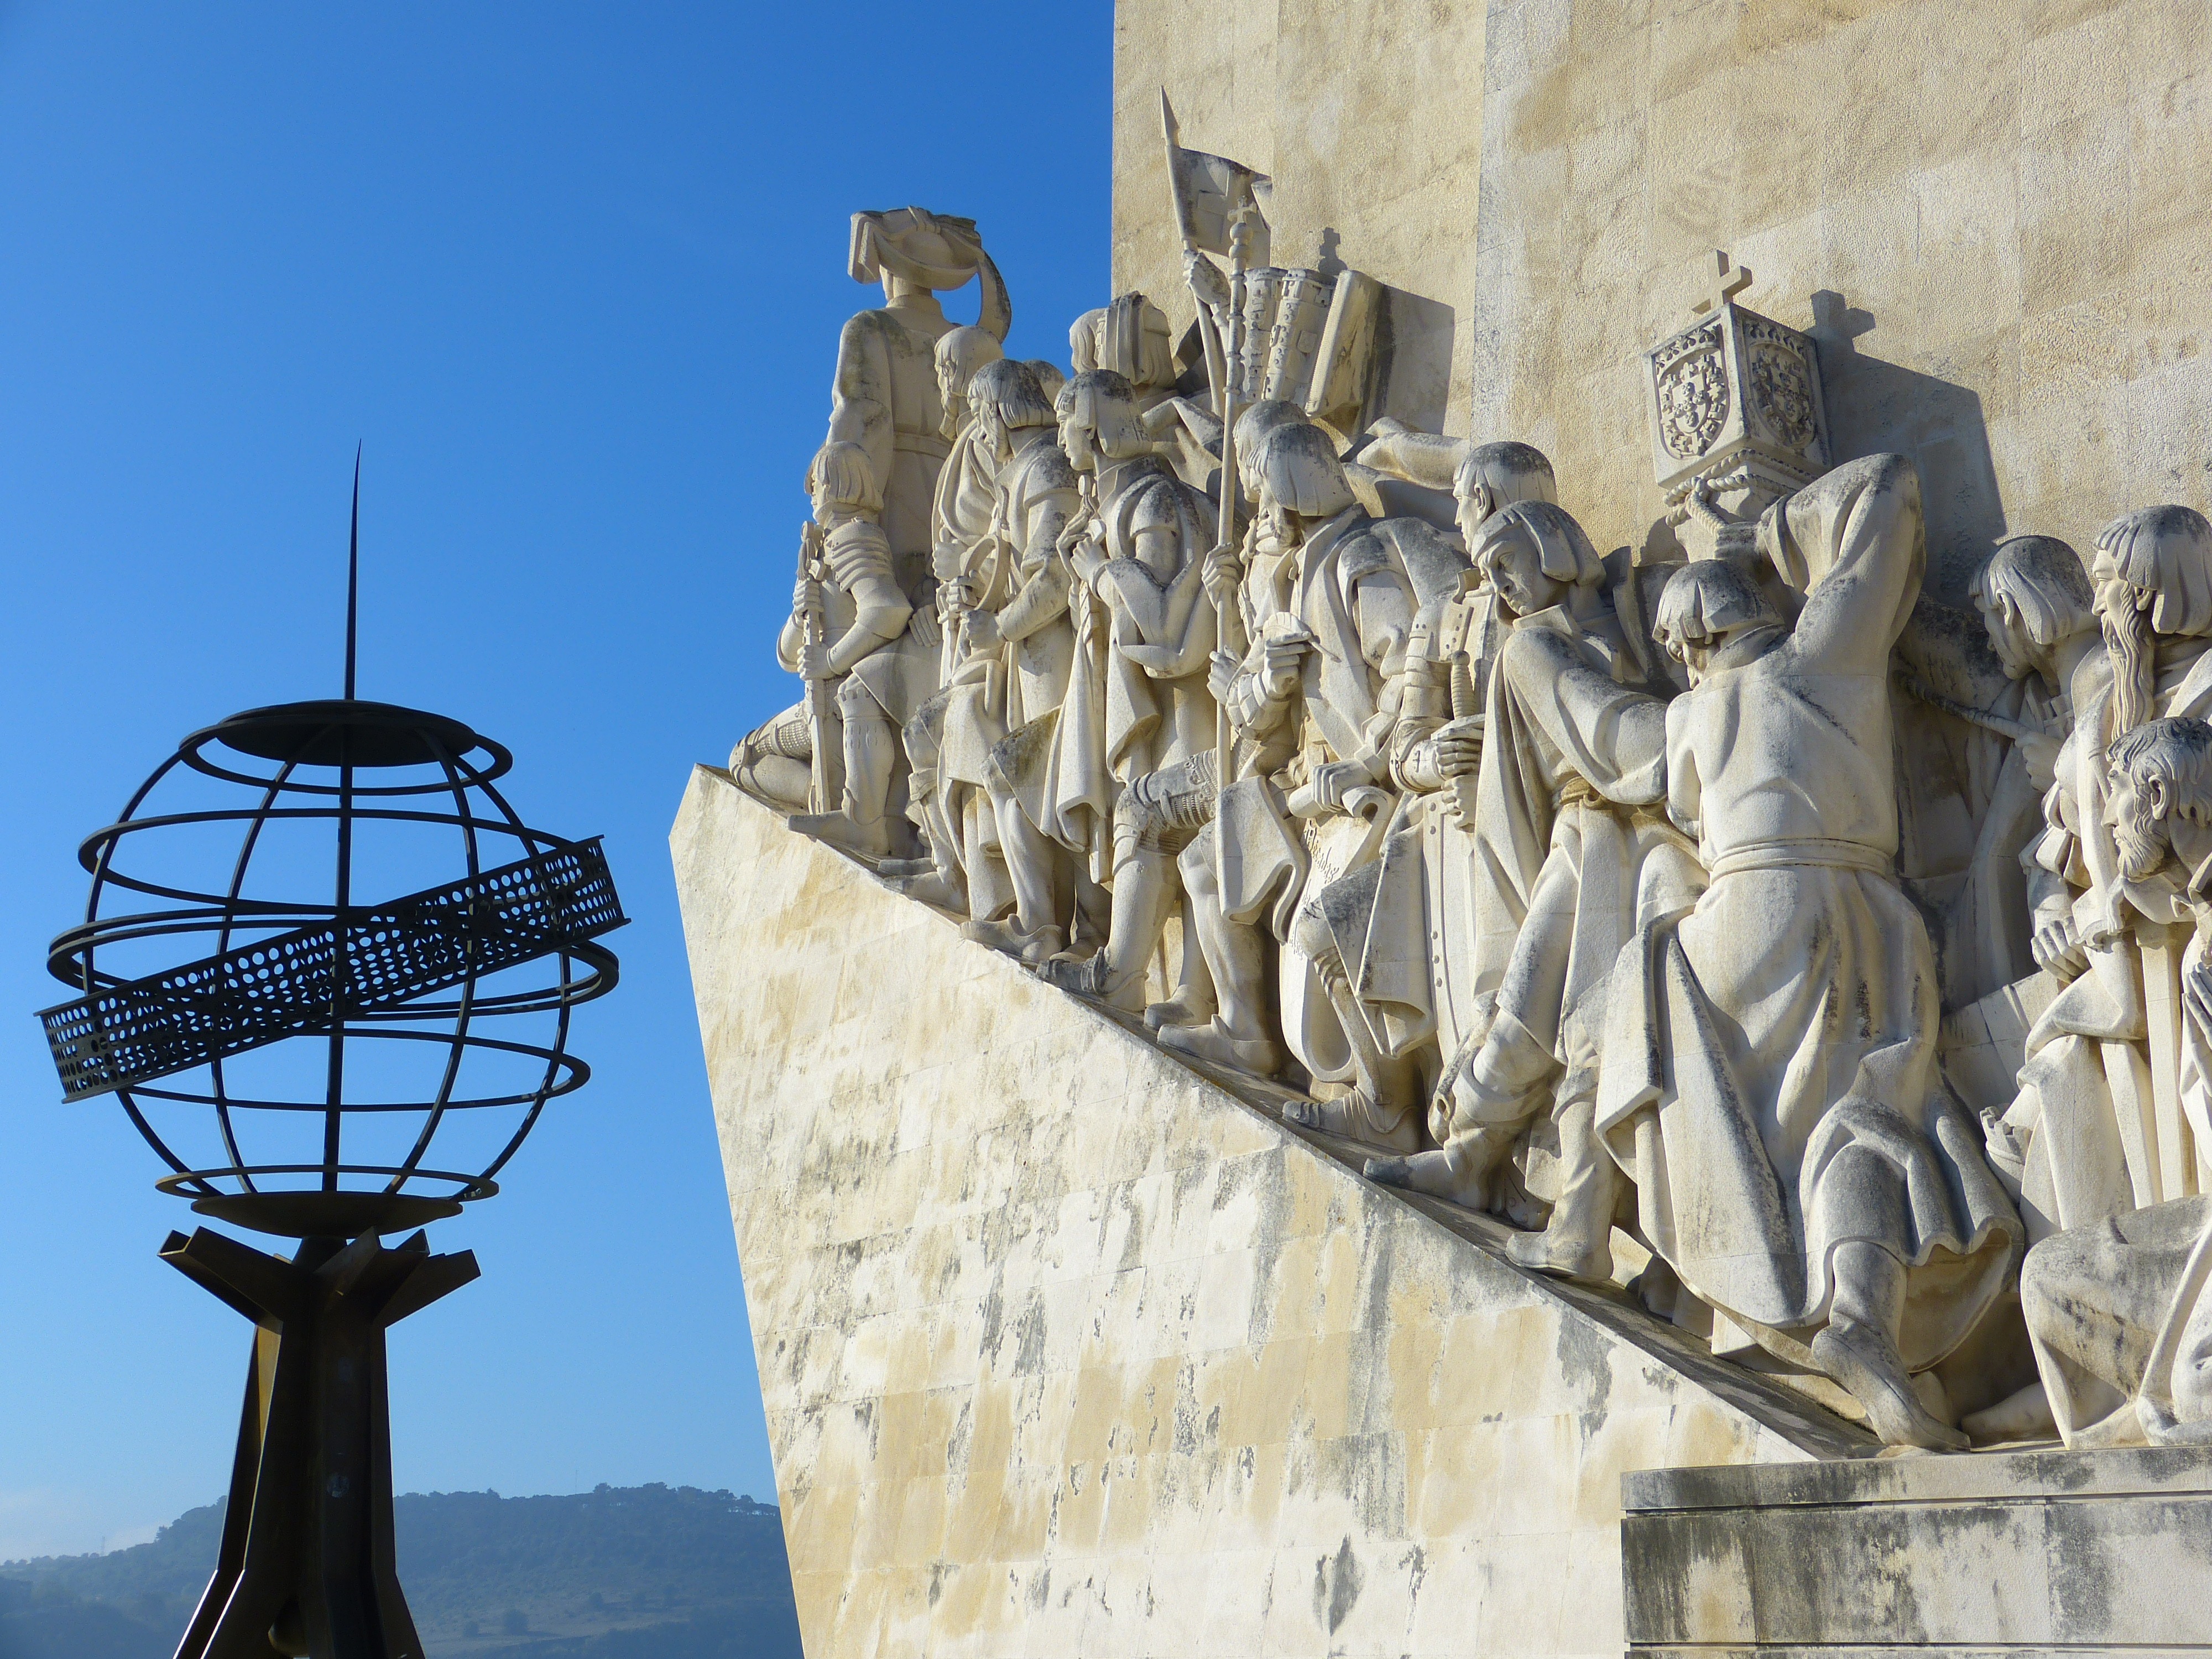
monument, statue, landmark, sculpture, art, portugal, lisboa, lisbon, tejo, belem, monument of the discoveries, ancient history, henry of the navigator, padr o dos descobrimentos, globe monument